National College of Professional Technical Education

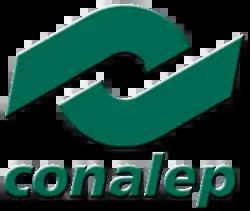
Official seal

The National College of Professional Technical Education (Conalep) is a public high school in Mexico focused on the technical training of its students. It was founded in 1978 by José Antonio Padilla Segura. Its mission is to train technical professionals through a competency-based model, in addition to offering various specialized study courses. It is recognized as a center for training, evaluation and certification of labor competencies and technological services.